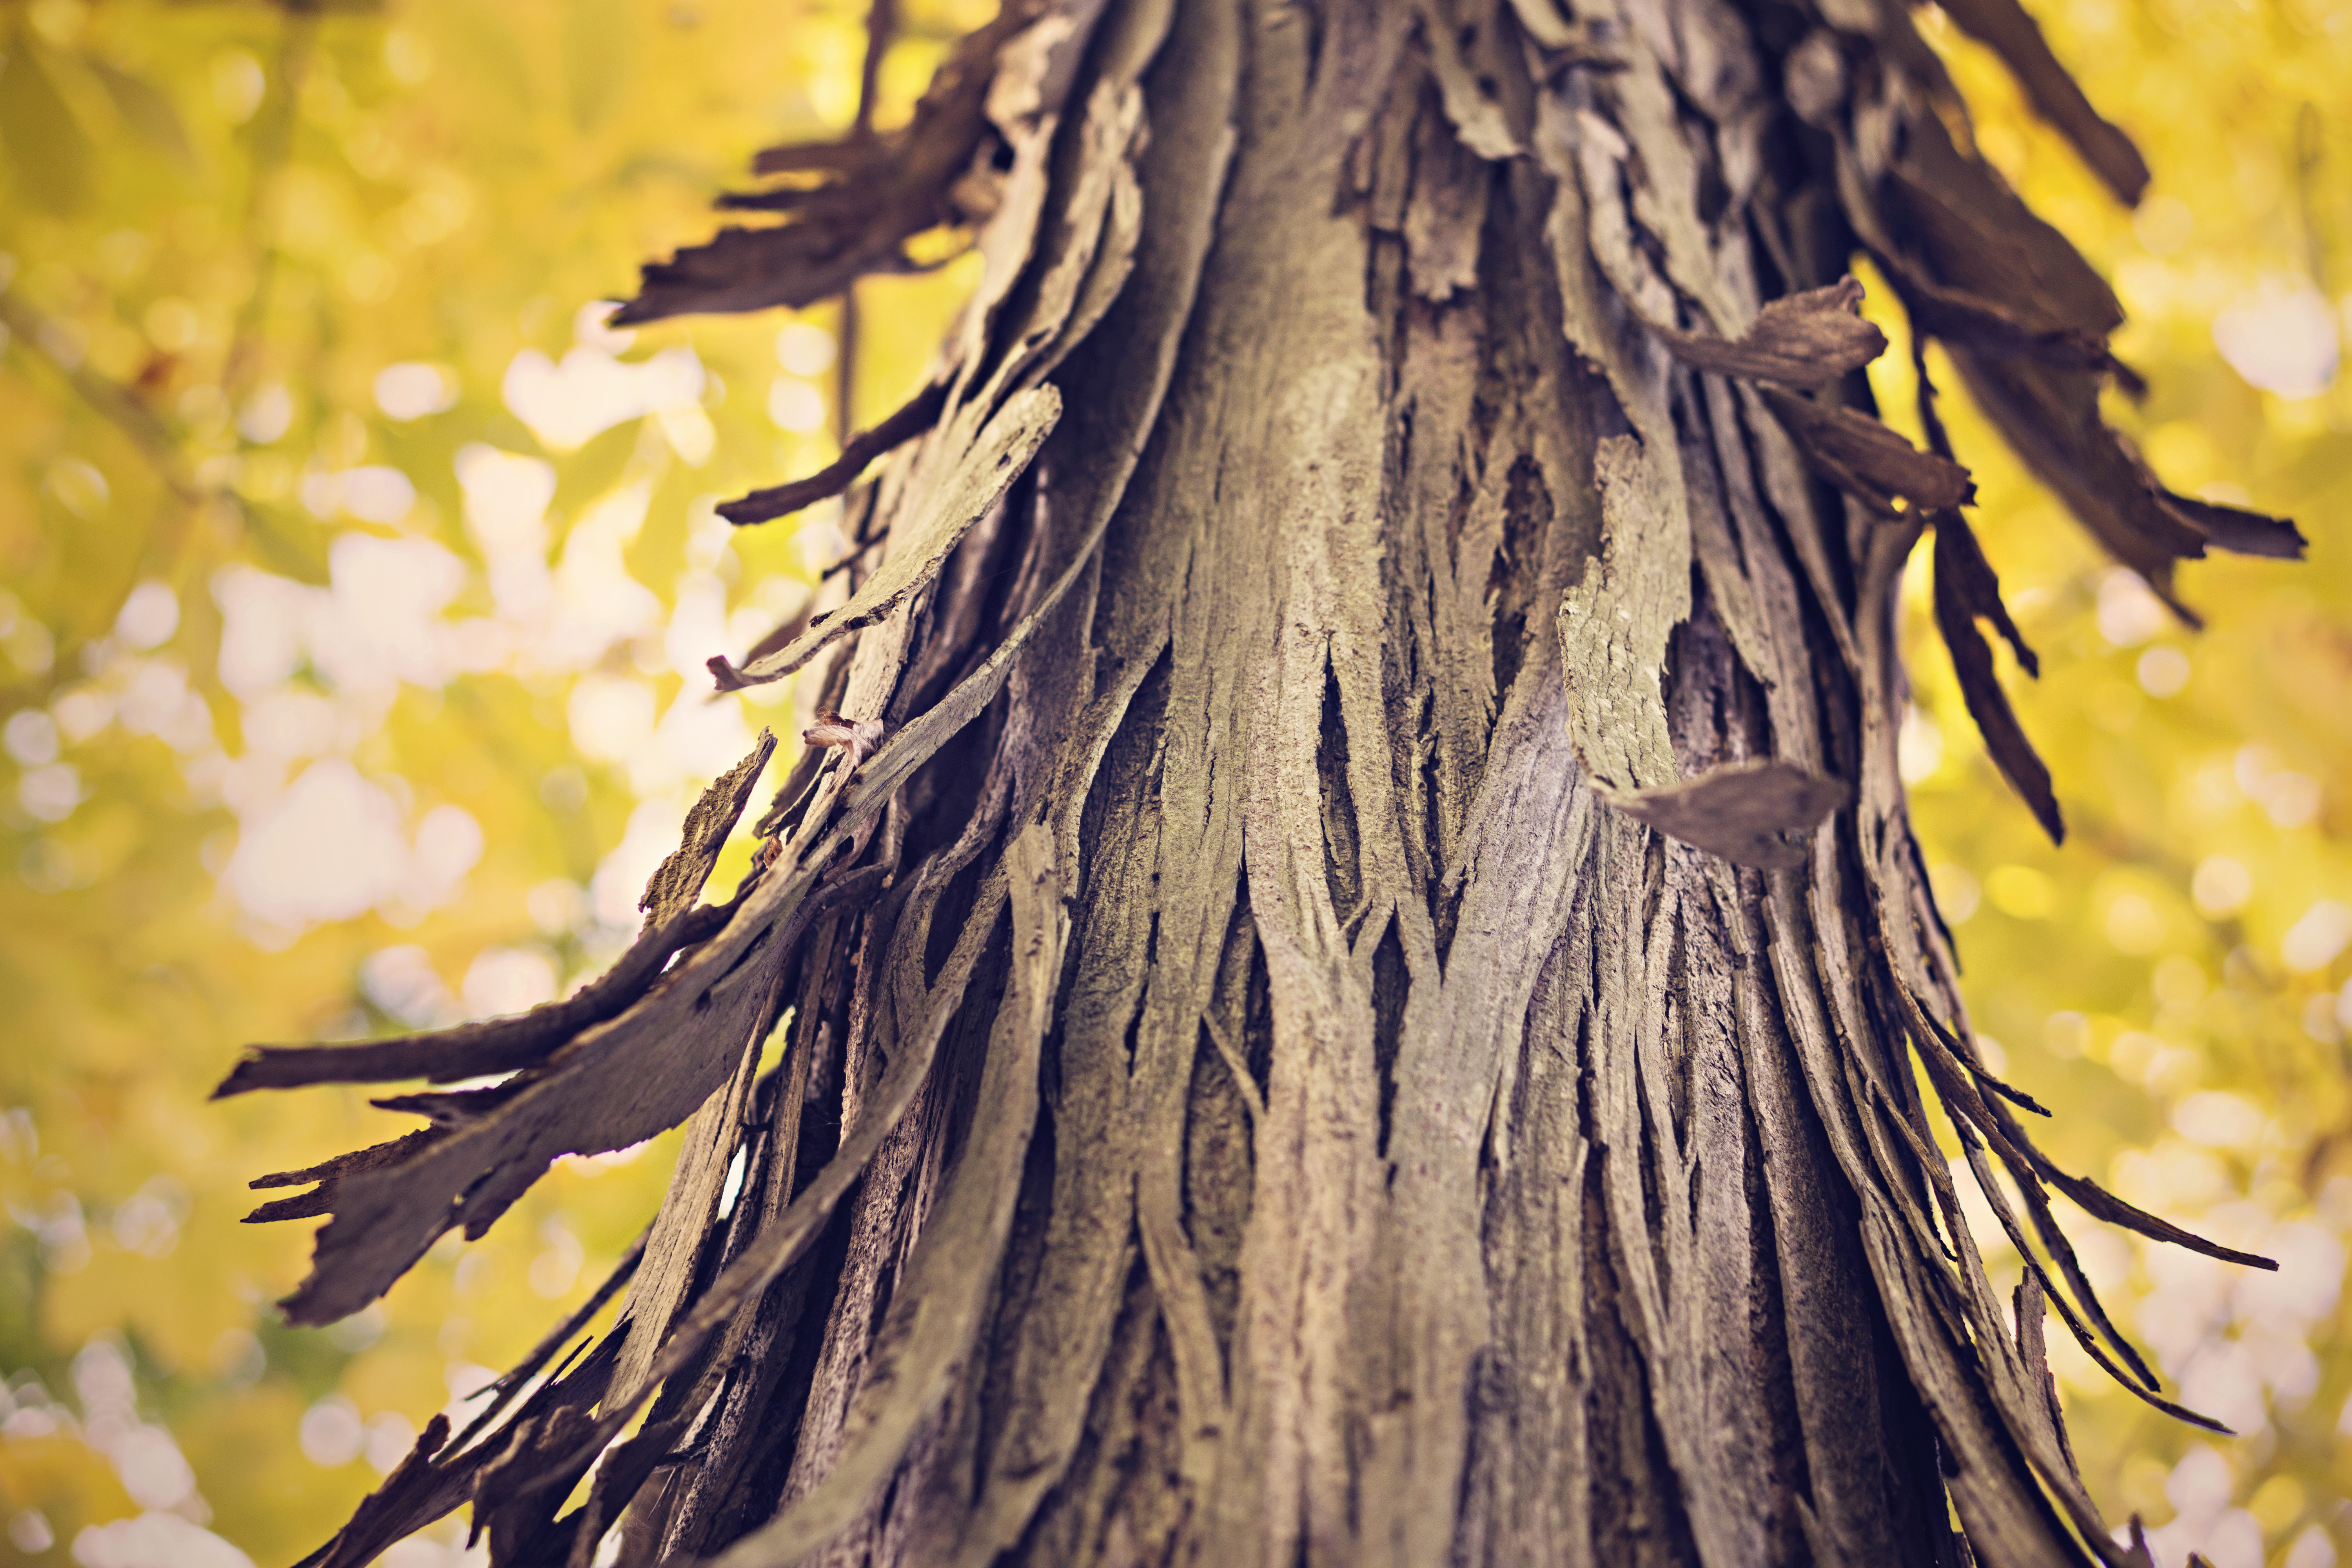
tree, nature, forest, branch, plant, sunlight, leaf, flower, trunk, bark, spring, green, autumn, botany, yellow, flora, season, close up, macro photography, flowering plant, flaking, plant stem, woody plant, land plant